Yoshinobu Yamamoto

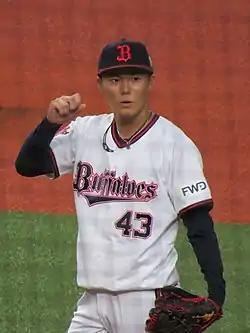
Yamamoto with the Orix Buffaloes in 2019

Yamamoto made his Nippon Professional Baseball (NPB) debut on August 20, 2017, three days after his 19th birthday, for the Orix Buffaloes of the Pacific League. He pitched in eight games for the Buffaloes farm team in the Western League and made five starts for the main club, with a 2.35 ERA.